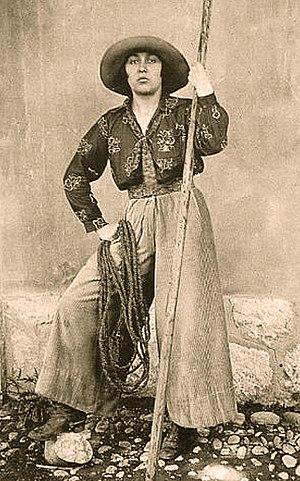
Henriette Dibon, dite Farfantello, en tenue de travail en Camargue 1925
Henriette Dibon, née le 9 août 1902 à Avignon et décédée en septembre 1989, est écrivaine et poétesse camarguaise, une des fondatrices du Riban de Prouvènço. Elle écrivait sous le pseudonyme Farfantello.